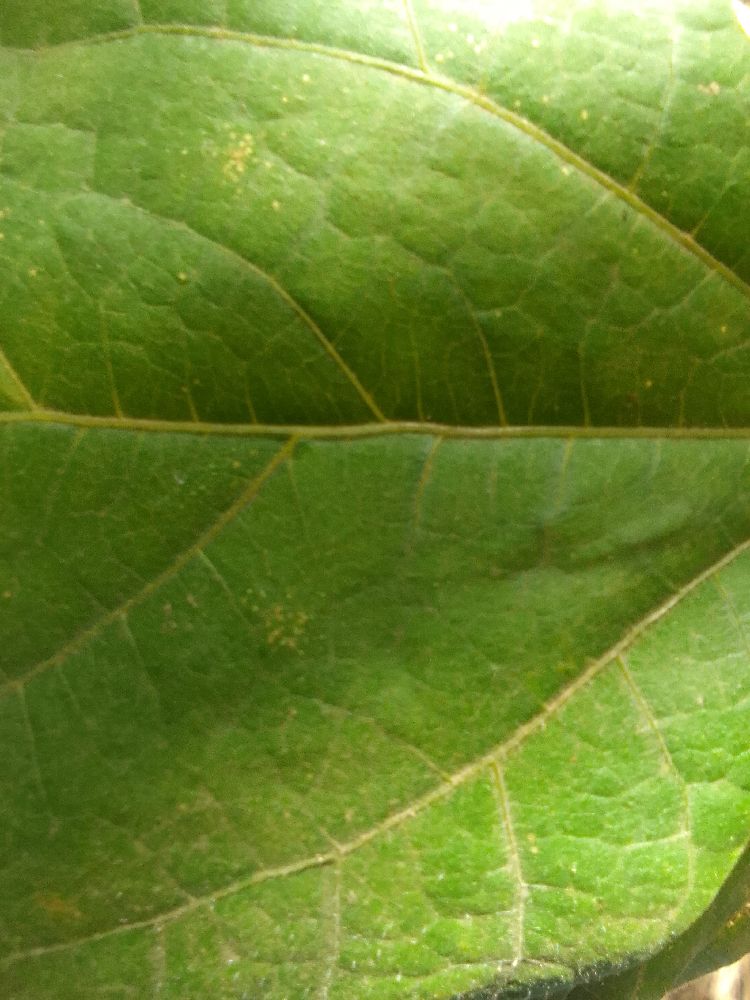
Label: healthy